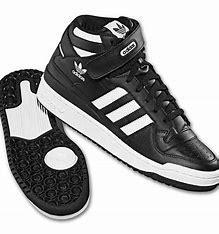
Brand: Adidas
Model: Forum Mid